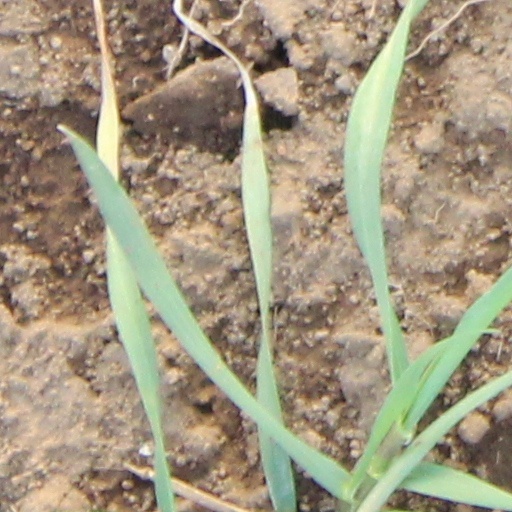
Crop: wheat